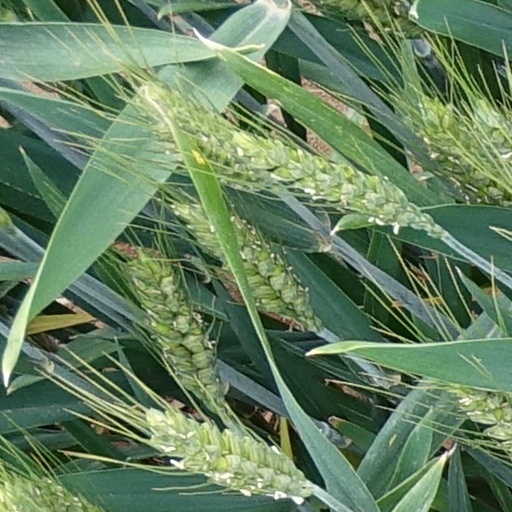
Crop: wheat